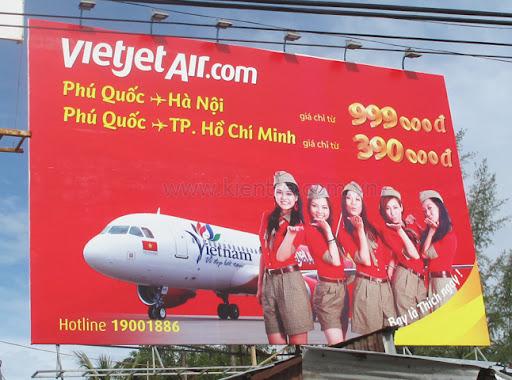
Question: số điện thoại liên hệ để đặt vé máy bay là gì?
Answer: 19 001 886